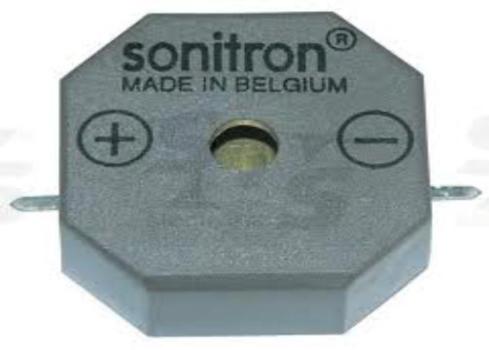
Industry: Electronic